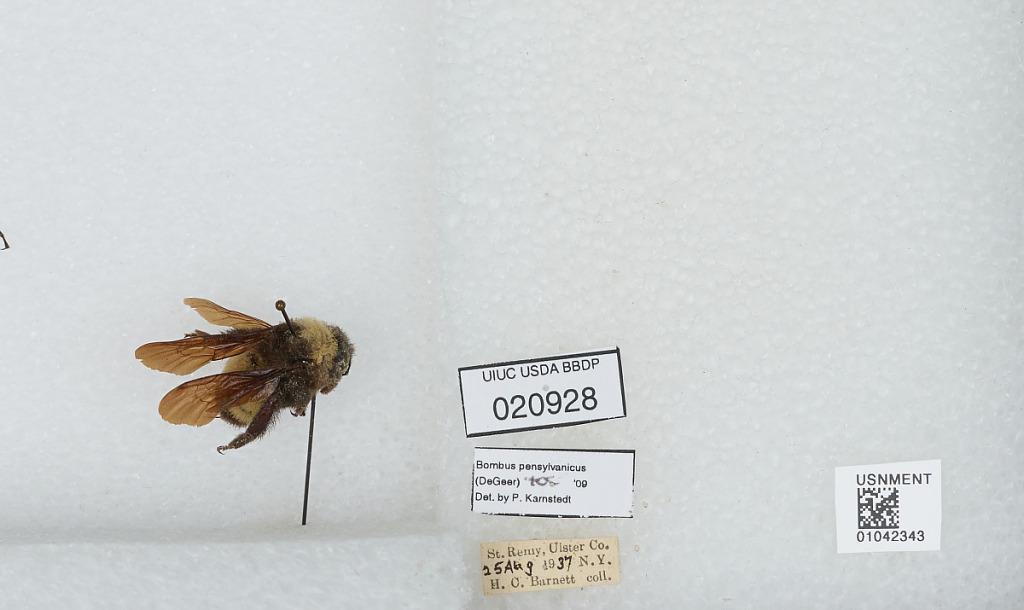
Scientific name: Bombus sp.
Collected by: H. Barnett
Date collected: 1937-8-25
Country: United States
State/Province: New York
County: Ulster
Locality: Saint Remy
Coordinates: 41.8833, -74.0214
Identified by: Karnstedt, P.